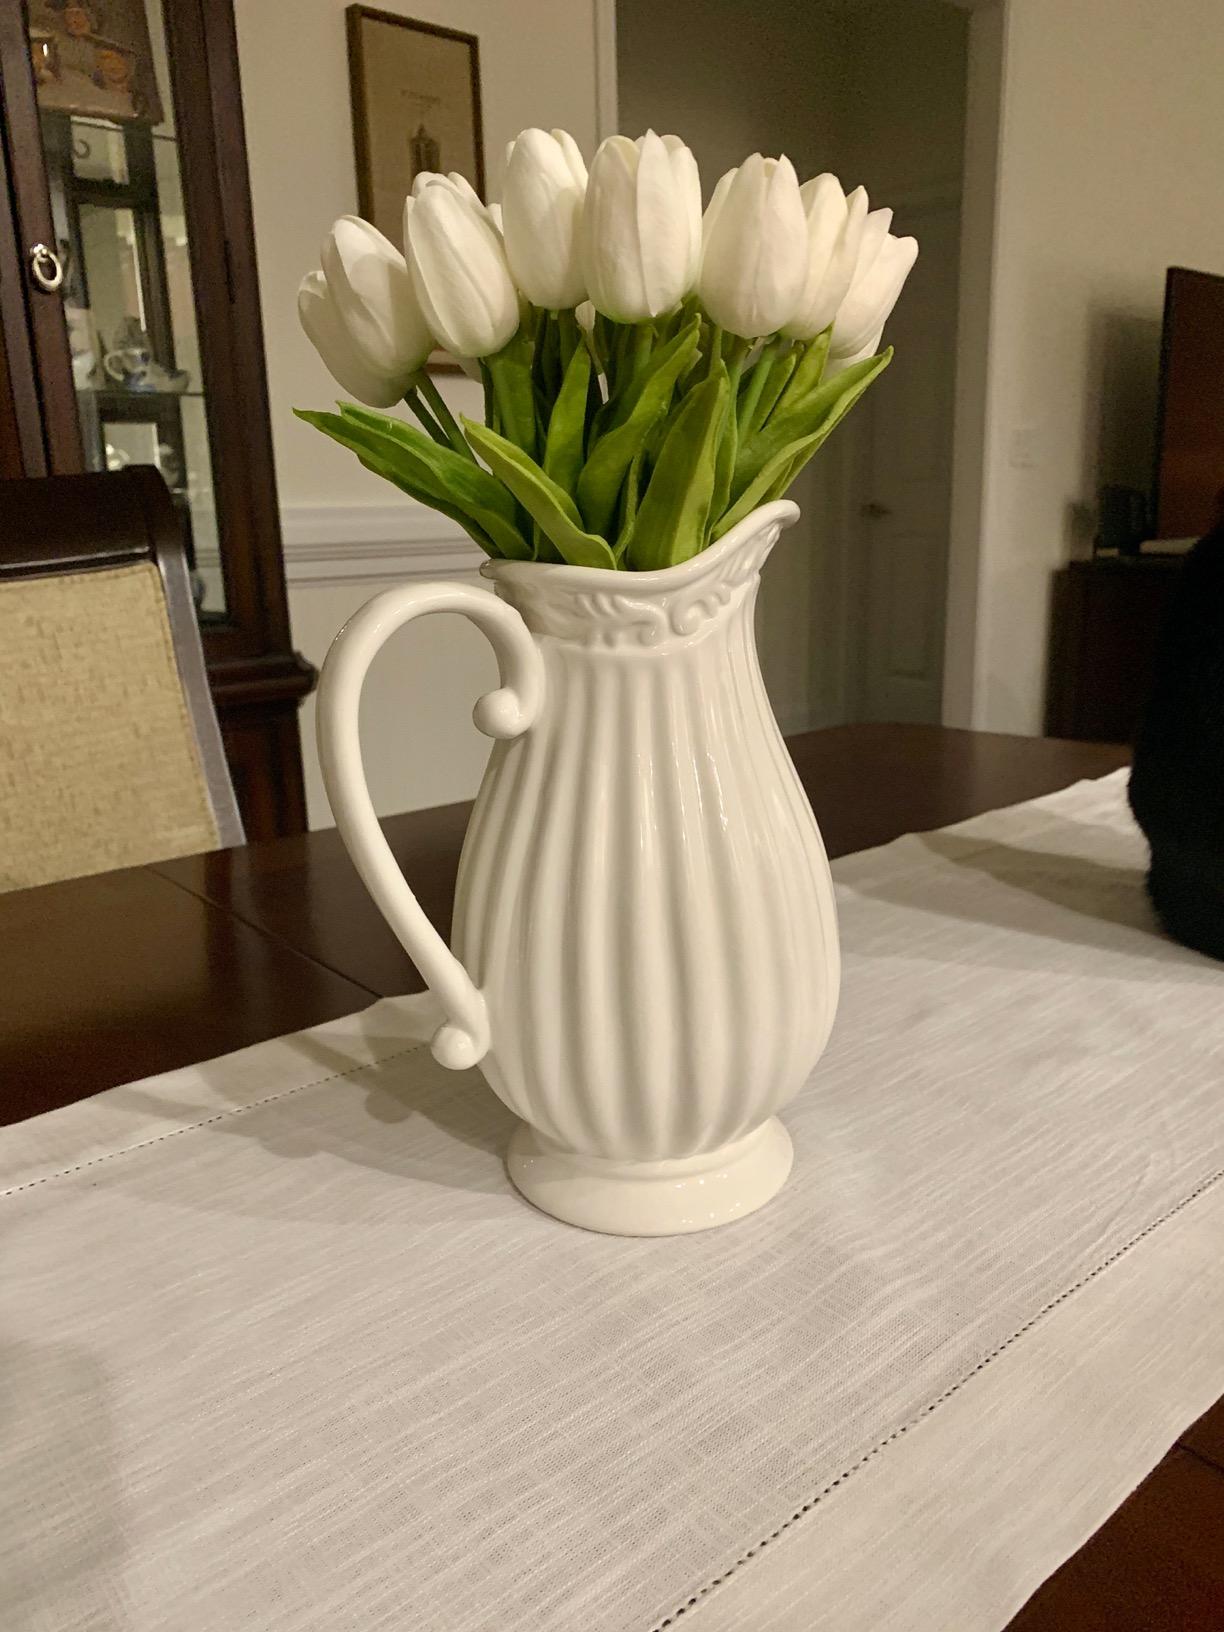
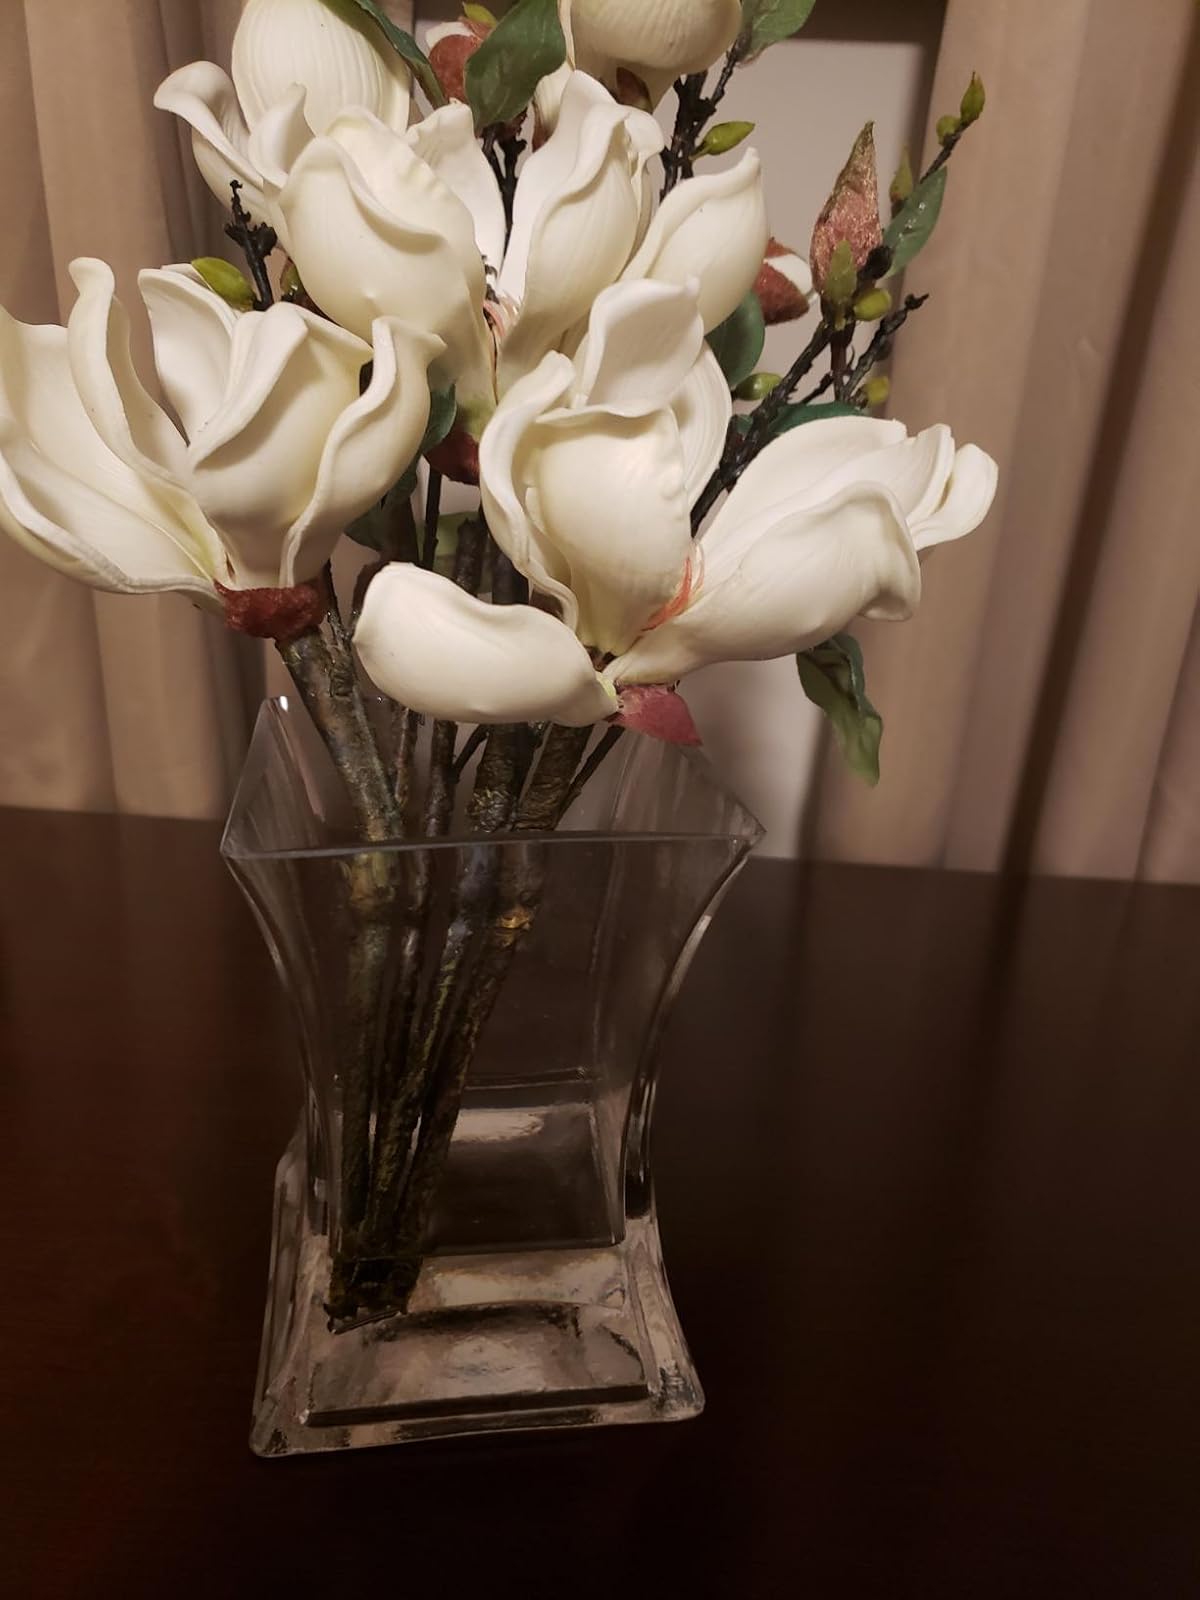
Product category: vase
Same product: no